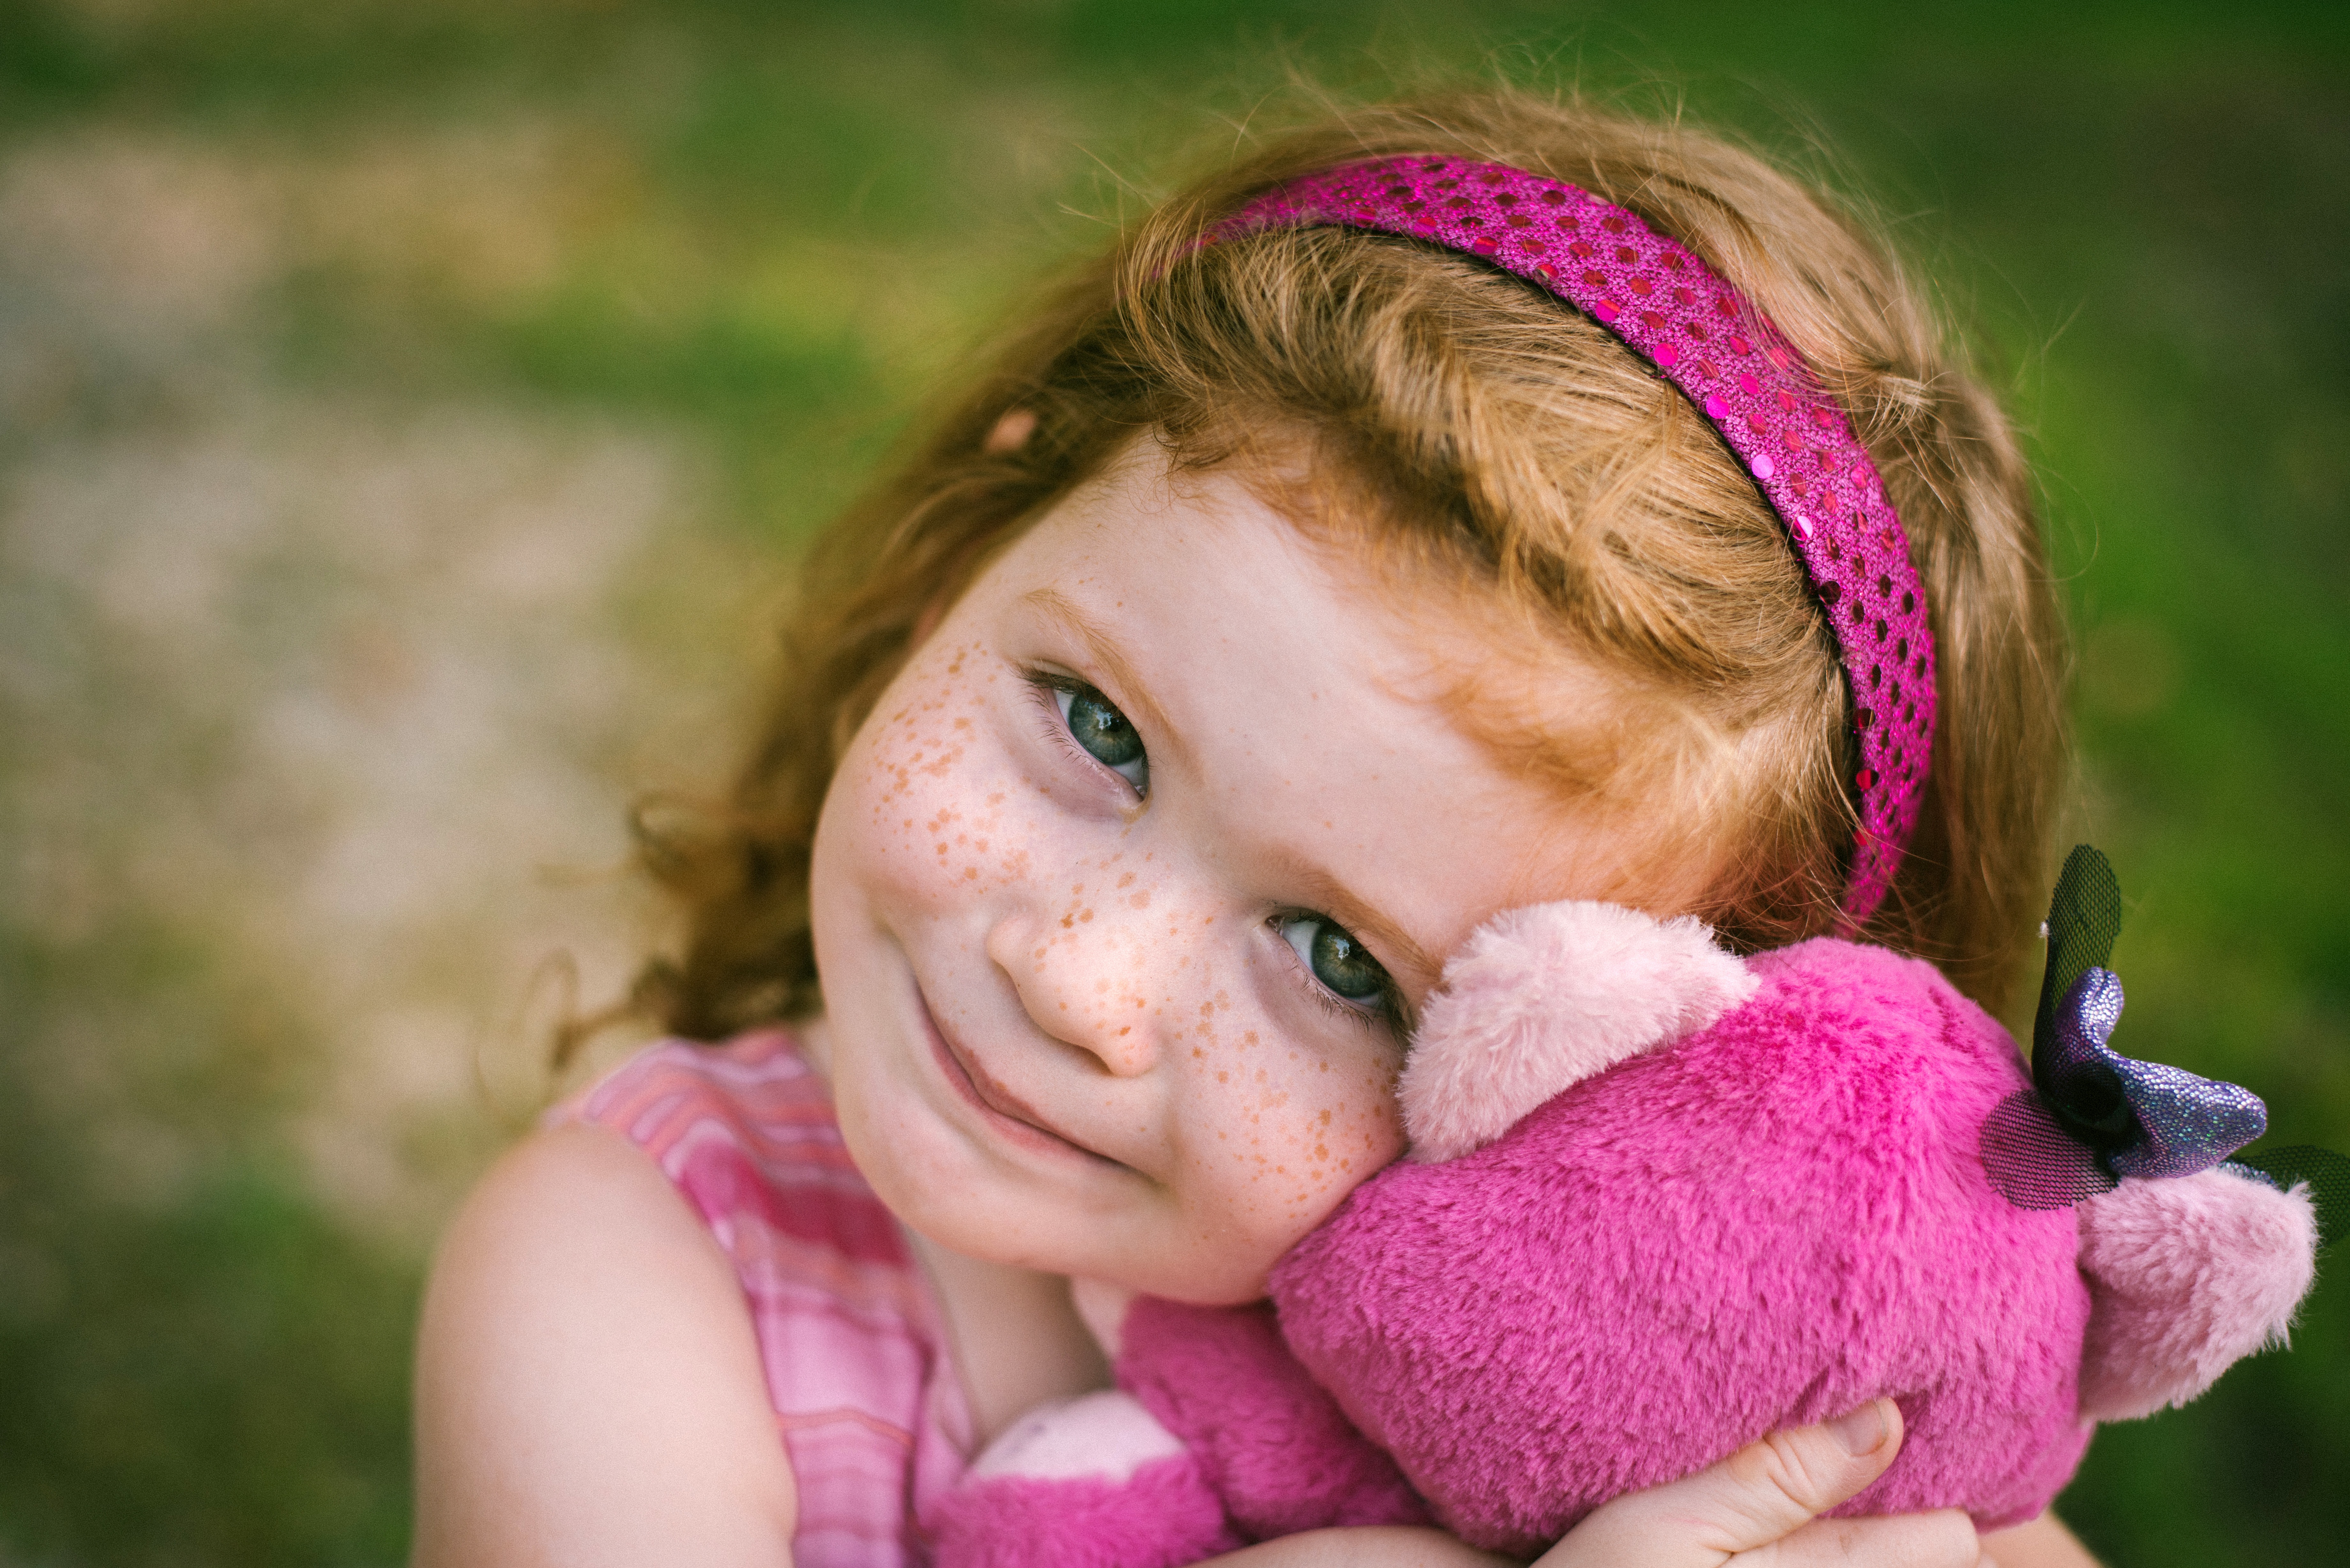
person, people, girl, woman, photography, flower, portrait, child, pink, facial expression, smile, close up, face, infant, toddler, eye, head, skin, beauty, organ, emotion, interaction, portrait photography